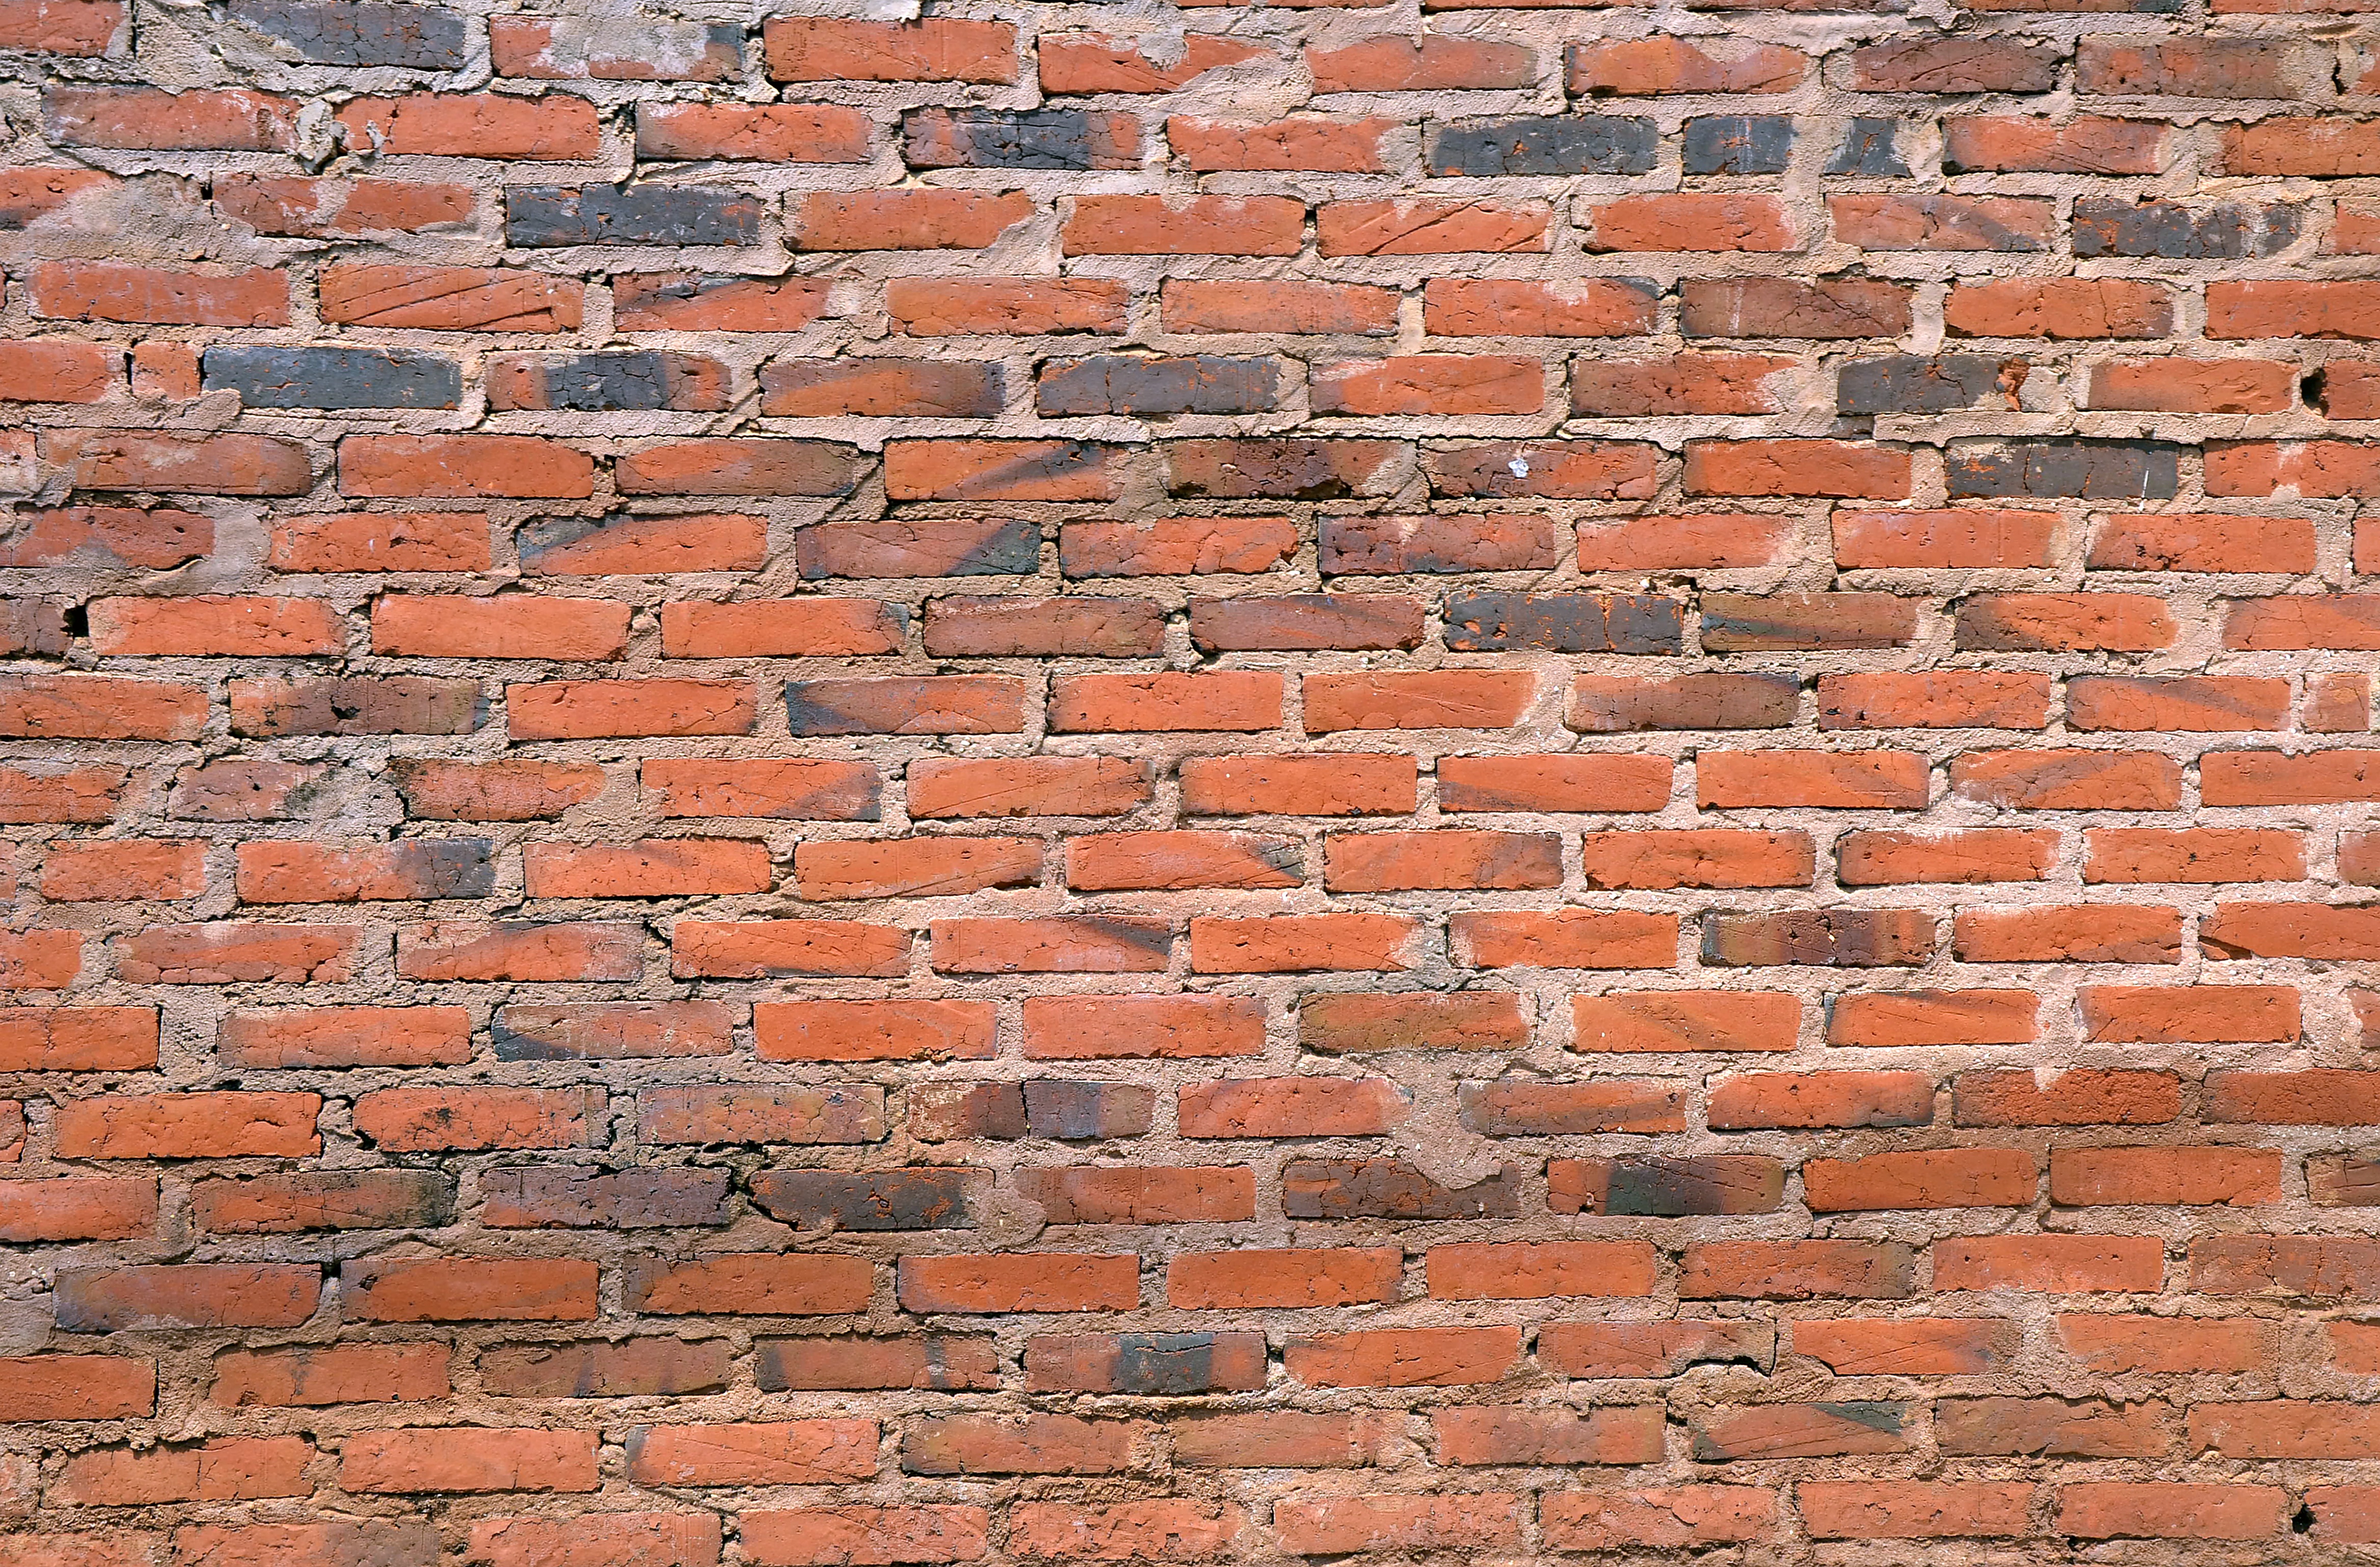
texture, wall, stone wall, brick, material, bricks, common, brickwork, common brick